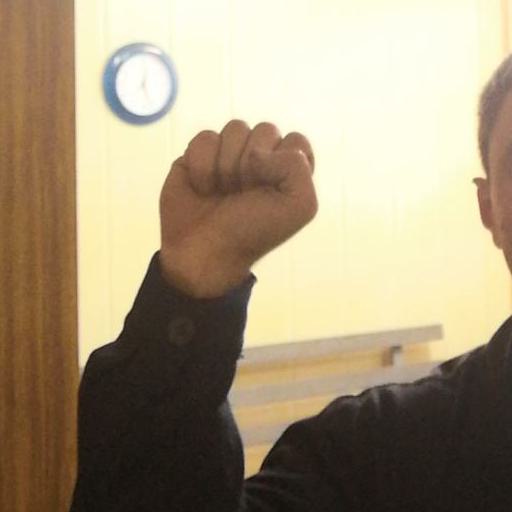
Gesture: fist